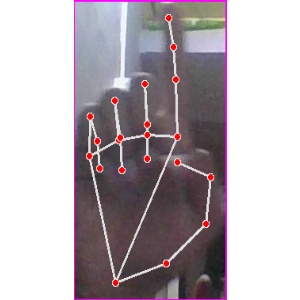
अक्षर: क